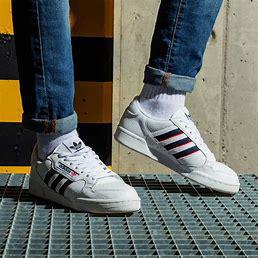
Brand: Adidas
Model: Continental 80 Stripes